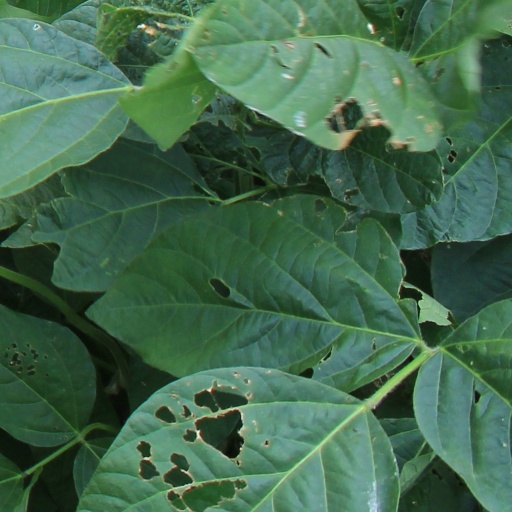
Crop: soybean